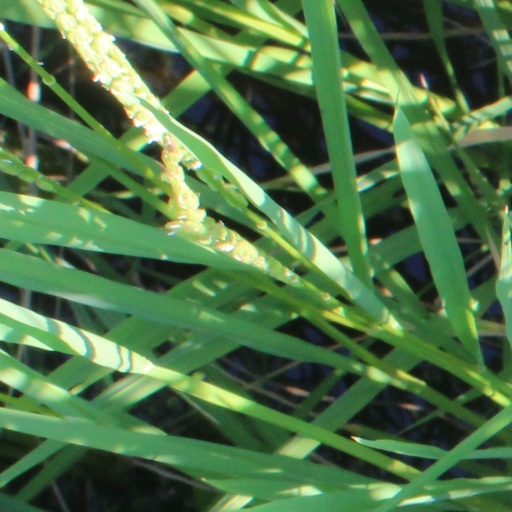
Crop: rice